Devaadi Raja Perumal temple

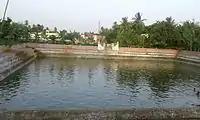
Temple tank, located in front of the temple

According to the temple's sthala purana, Uparichara Vasu, a king, obtained boons after severe penance for years from Brahma that would enable him to fly with his chariot. While flying at this place, his chariot (locally called "ther") fell in waters and splashed on sage Agastya who was doing penance. The chariot got stuck in the place and hence it came to be known as Theranzhundur (where the chariot got immersed). Another variant, Uparichara Vasu ruled in favour of celestial deities against the sages and the sages cursed that his chariot would not any further and it got stuck in the place. A third variant notes that the king did not heed the request of her queen to get down to worship Vishnu at this place while flying in his chariot and on account of divine powers his chariot was held at this place.